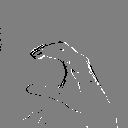
ASL letter: c